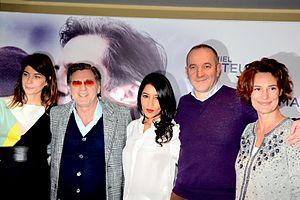
Avant-première du film ""Avant l'hiver""